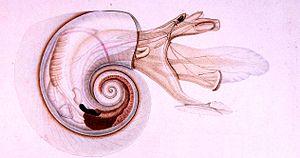
Zoologie (mollusques), Original description: Détails anatomiques de l'Atlante
Les Atlantidae forment une famille de mollusques gastéropodes pélagiques, de l'ordre des Littorinimorpha.
La super-famille des Pterotracheoidea regroupe des mollusques gastéropodes de l'ordre des Littorinimorpha.